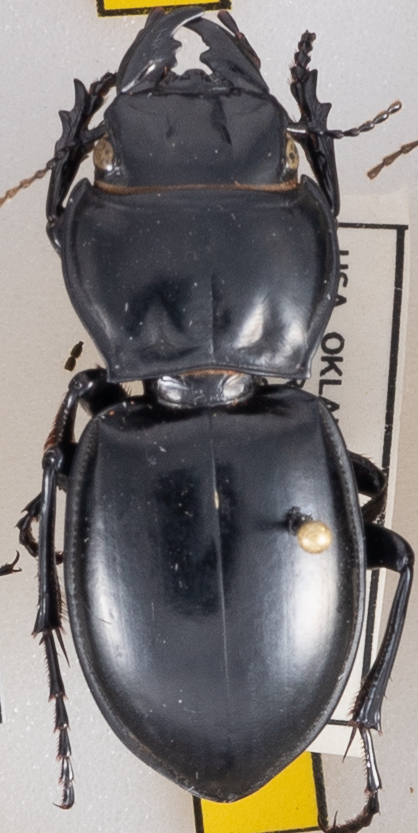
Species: Pasimachus californicus
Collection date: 2022-10-19
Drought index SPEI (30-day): -1.69
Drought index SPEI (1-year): -2.09
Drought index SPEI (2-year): -1.28